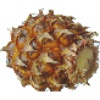
Label: pineapple_mini